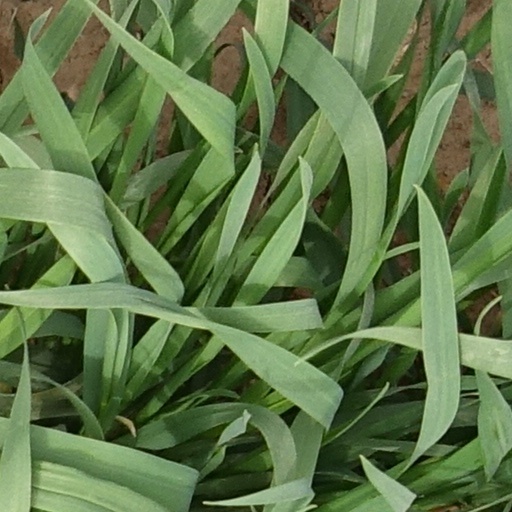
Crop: wheat